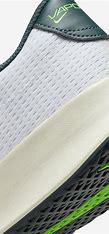
Brand: Nike
Model: Court Vapor Lite